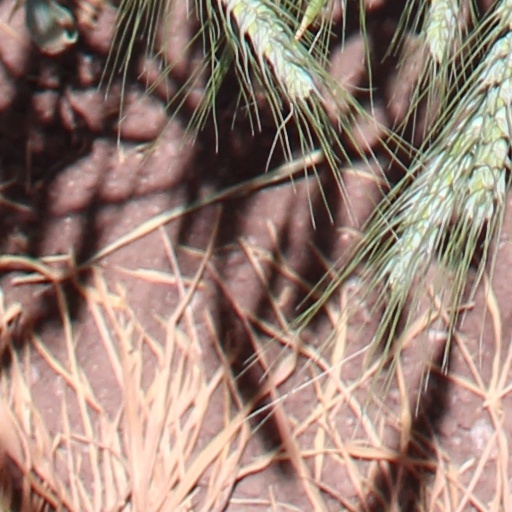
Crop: wheat